Describe the emotion expressed in this image:  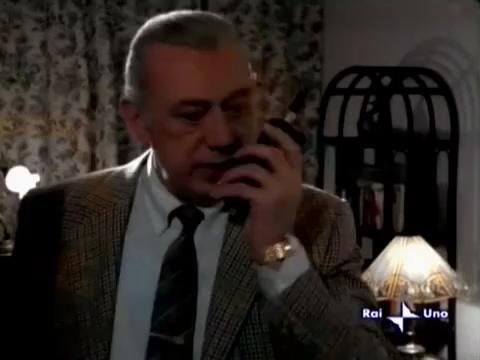
This person displays Fear, valence and arousal with low intensity.